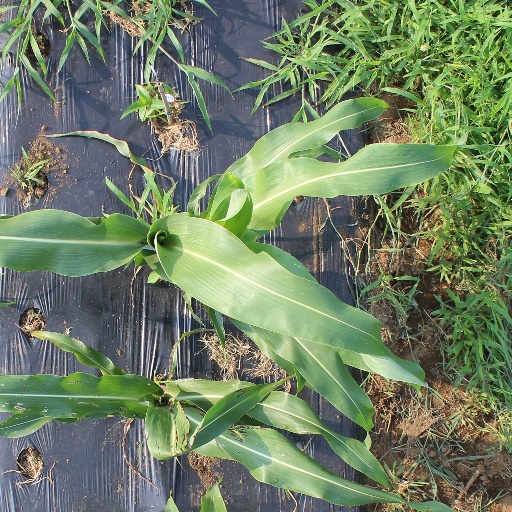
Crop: sorghum